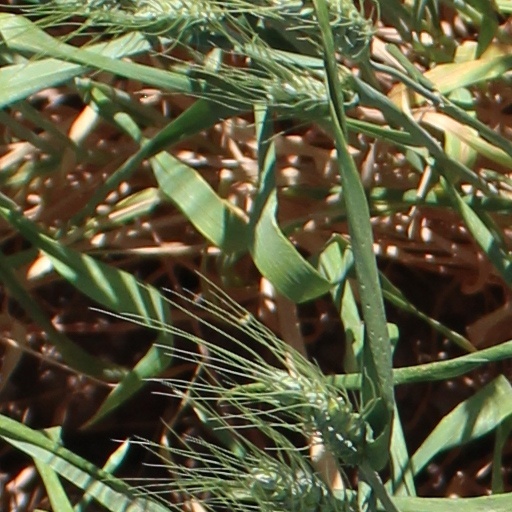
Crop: wheat